Thiruvaragunamangai Perumal Temple

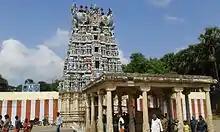

Thiruvaragunamangai Perumal Temple (also called Vijayasana Perumal) is one of the Nava Tirupati, the nine Hindu temples dedicated to Vishnu located in the Tiruchendur-Tirunelveli route, Tamil Nadu, India in the banks of Thamiraparani river. All these 9 temples are classified as Divya Desams, the 108 temples of Vishnu revered by the 12 poet-saints of the Sri Vaishnava tradition, called the Alvars. The temple at Natham also known as Chandran Sthalam, the second of the Nava Tirupatis. Constructed in the Dravidian style of architecture, the temple is dedicated to Vishnu who is worshipped as Vijayasana Perumal and Lakshmi as Varagunavalli.